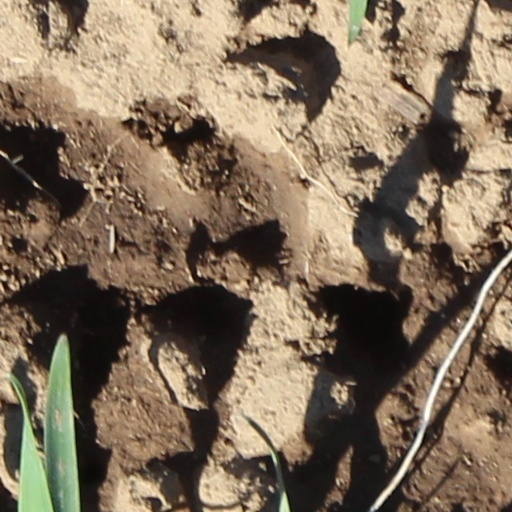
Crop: wheat